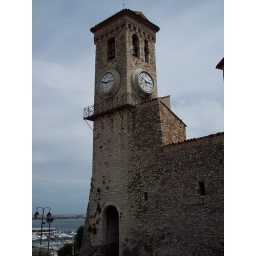
The clock tower at the top of the hill in Cannes, France